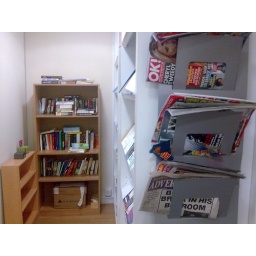
This is our office law library (the main library is in Edinburgh and has actual law type books in it).